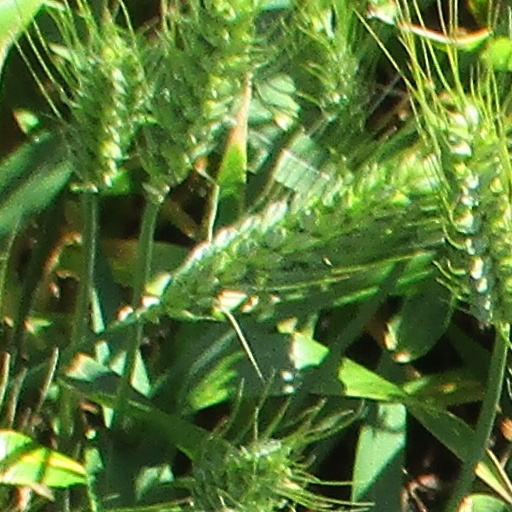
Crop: wheat